Sámuel Kálnoky

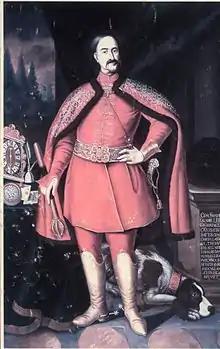

Sámuel Kálnoky (1640–1706) was a member of Kálnoky family who served as the chancellor of Transylvania.